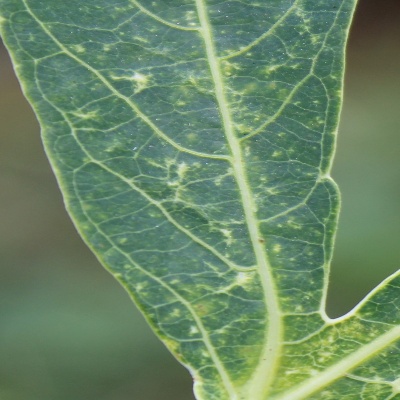
Crop: Cassava
Condition: mosaic